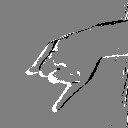
ASL letter: j